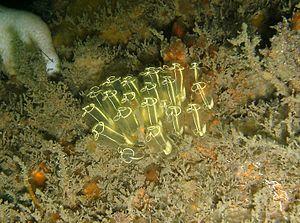
Clavelina lepadiformis, communément appelé Grande claveline, est une espèce d'ascidies de la famille des Clavelinidae.